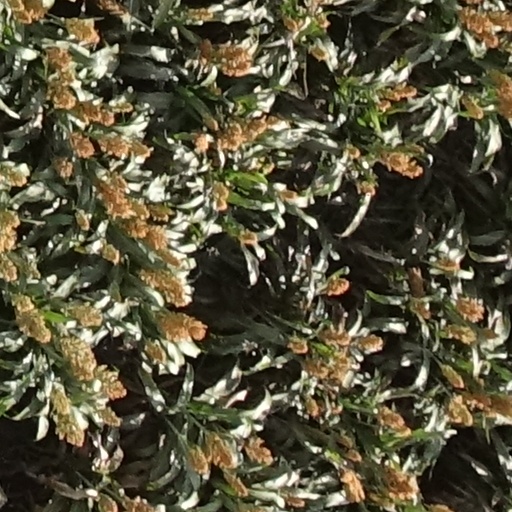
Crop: sorghum